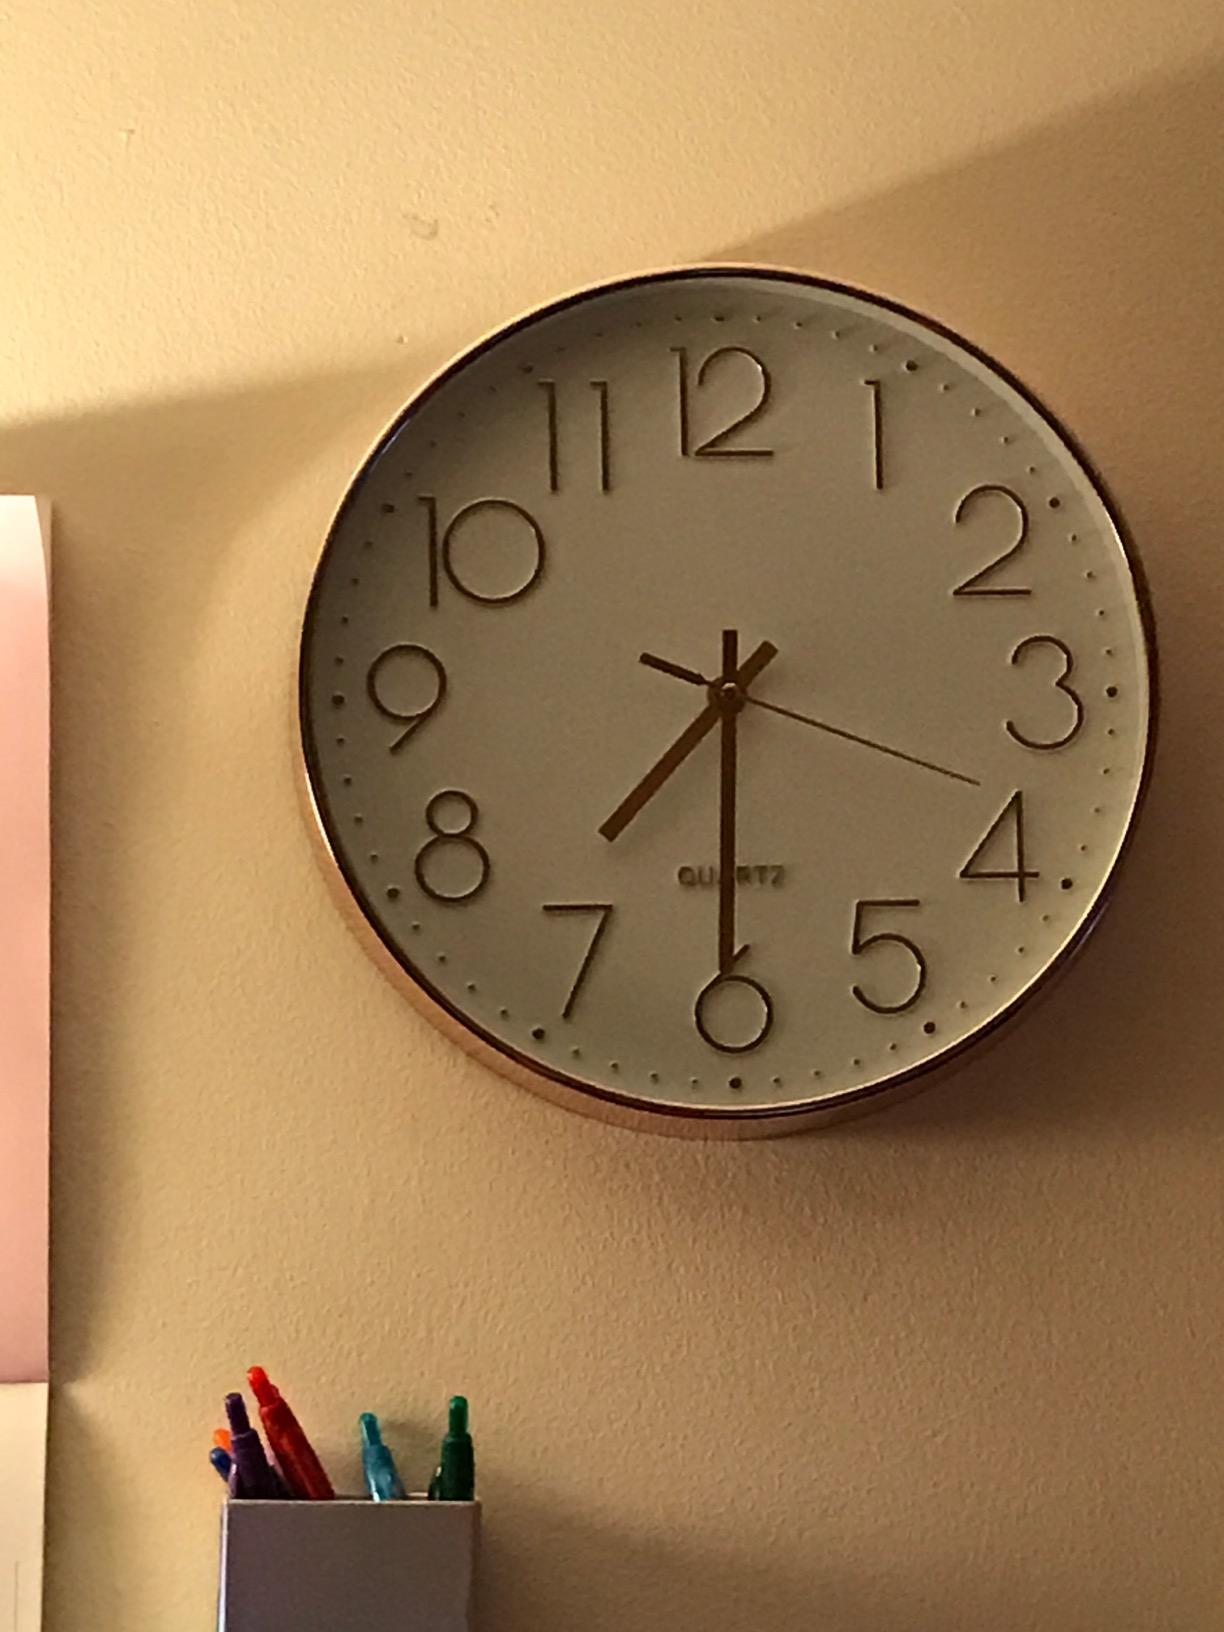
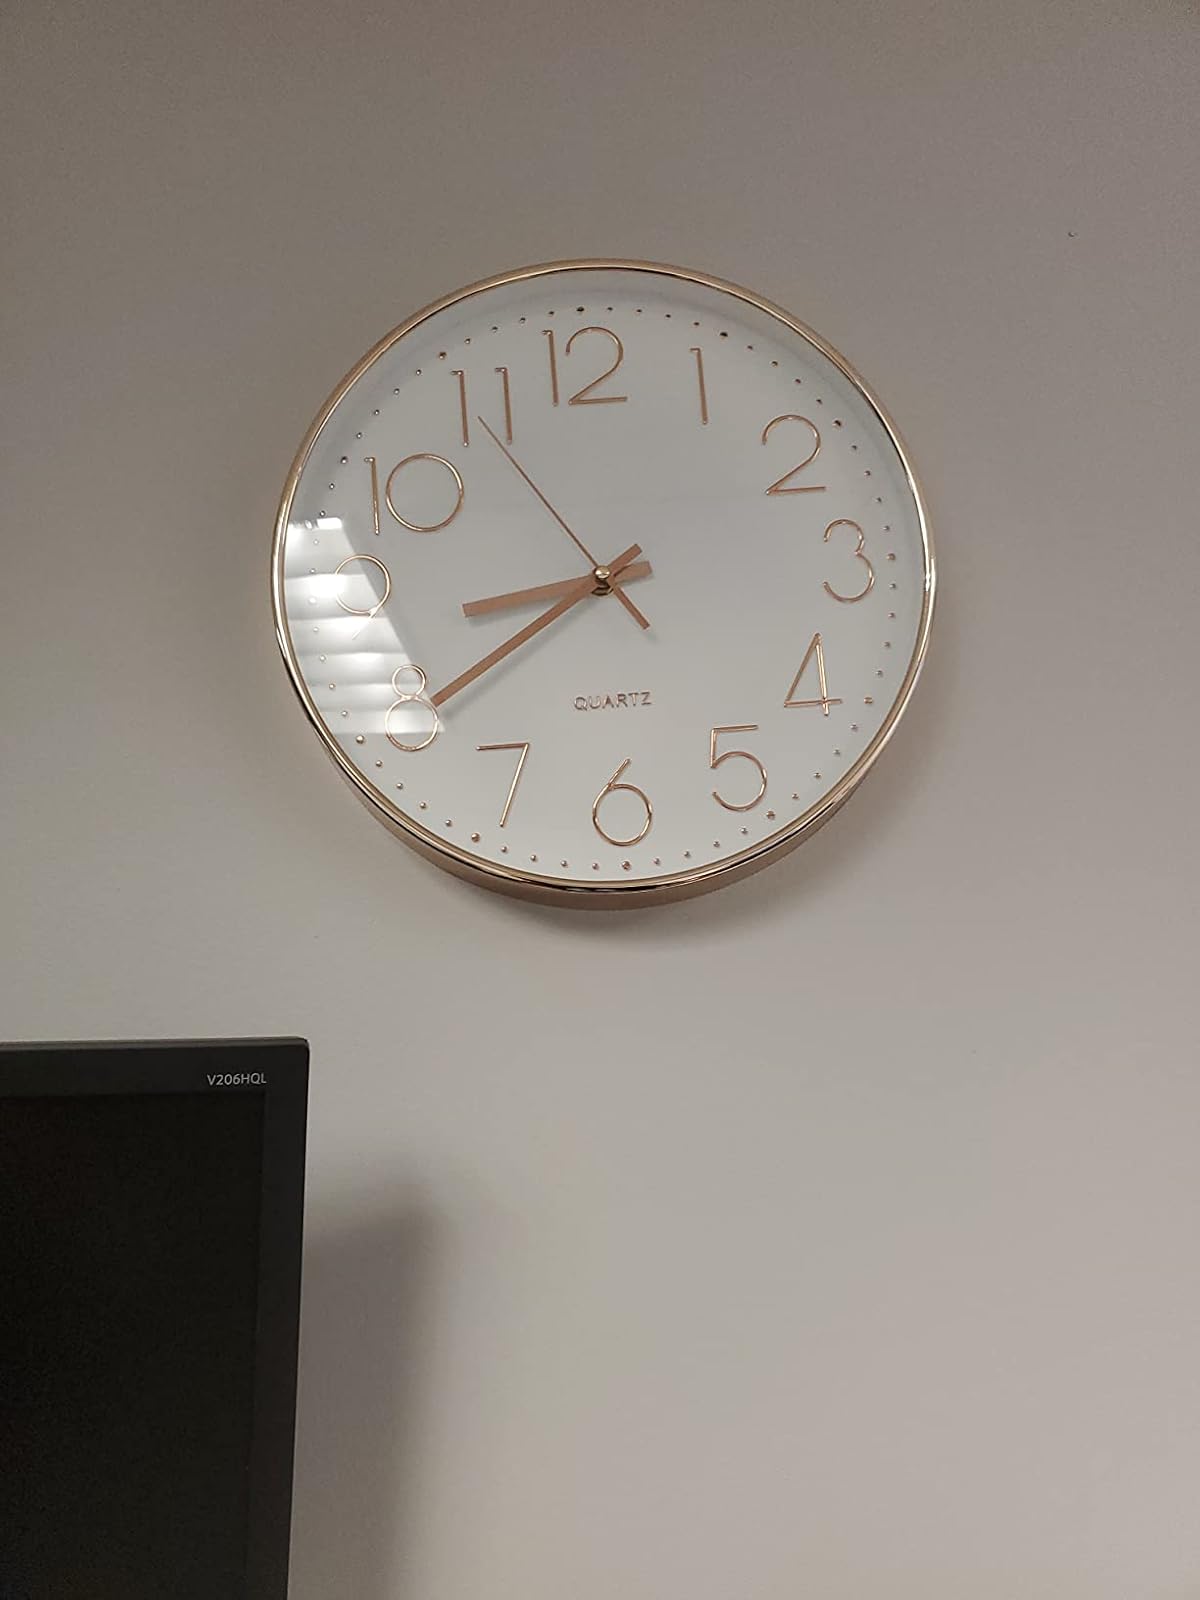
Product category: clock
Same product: yes